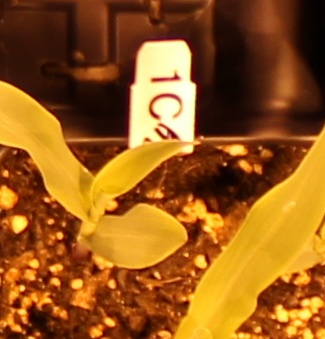
Label: Corn